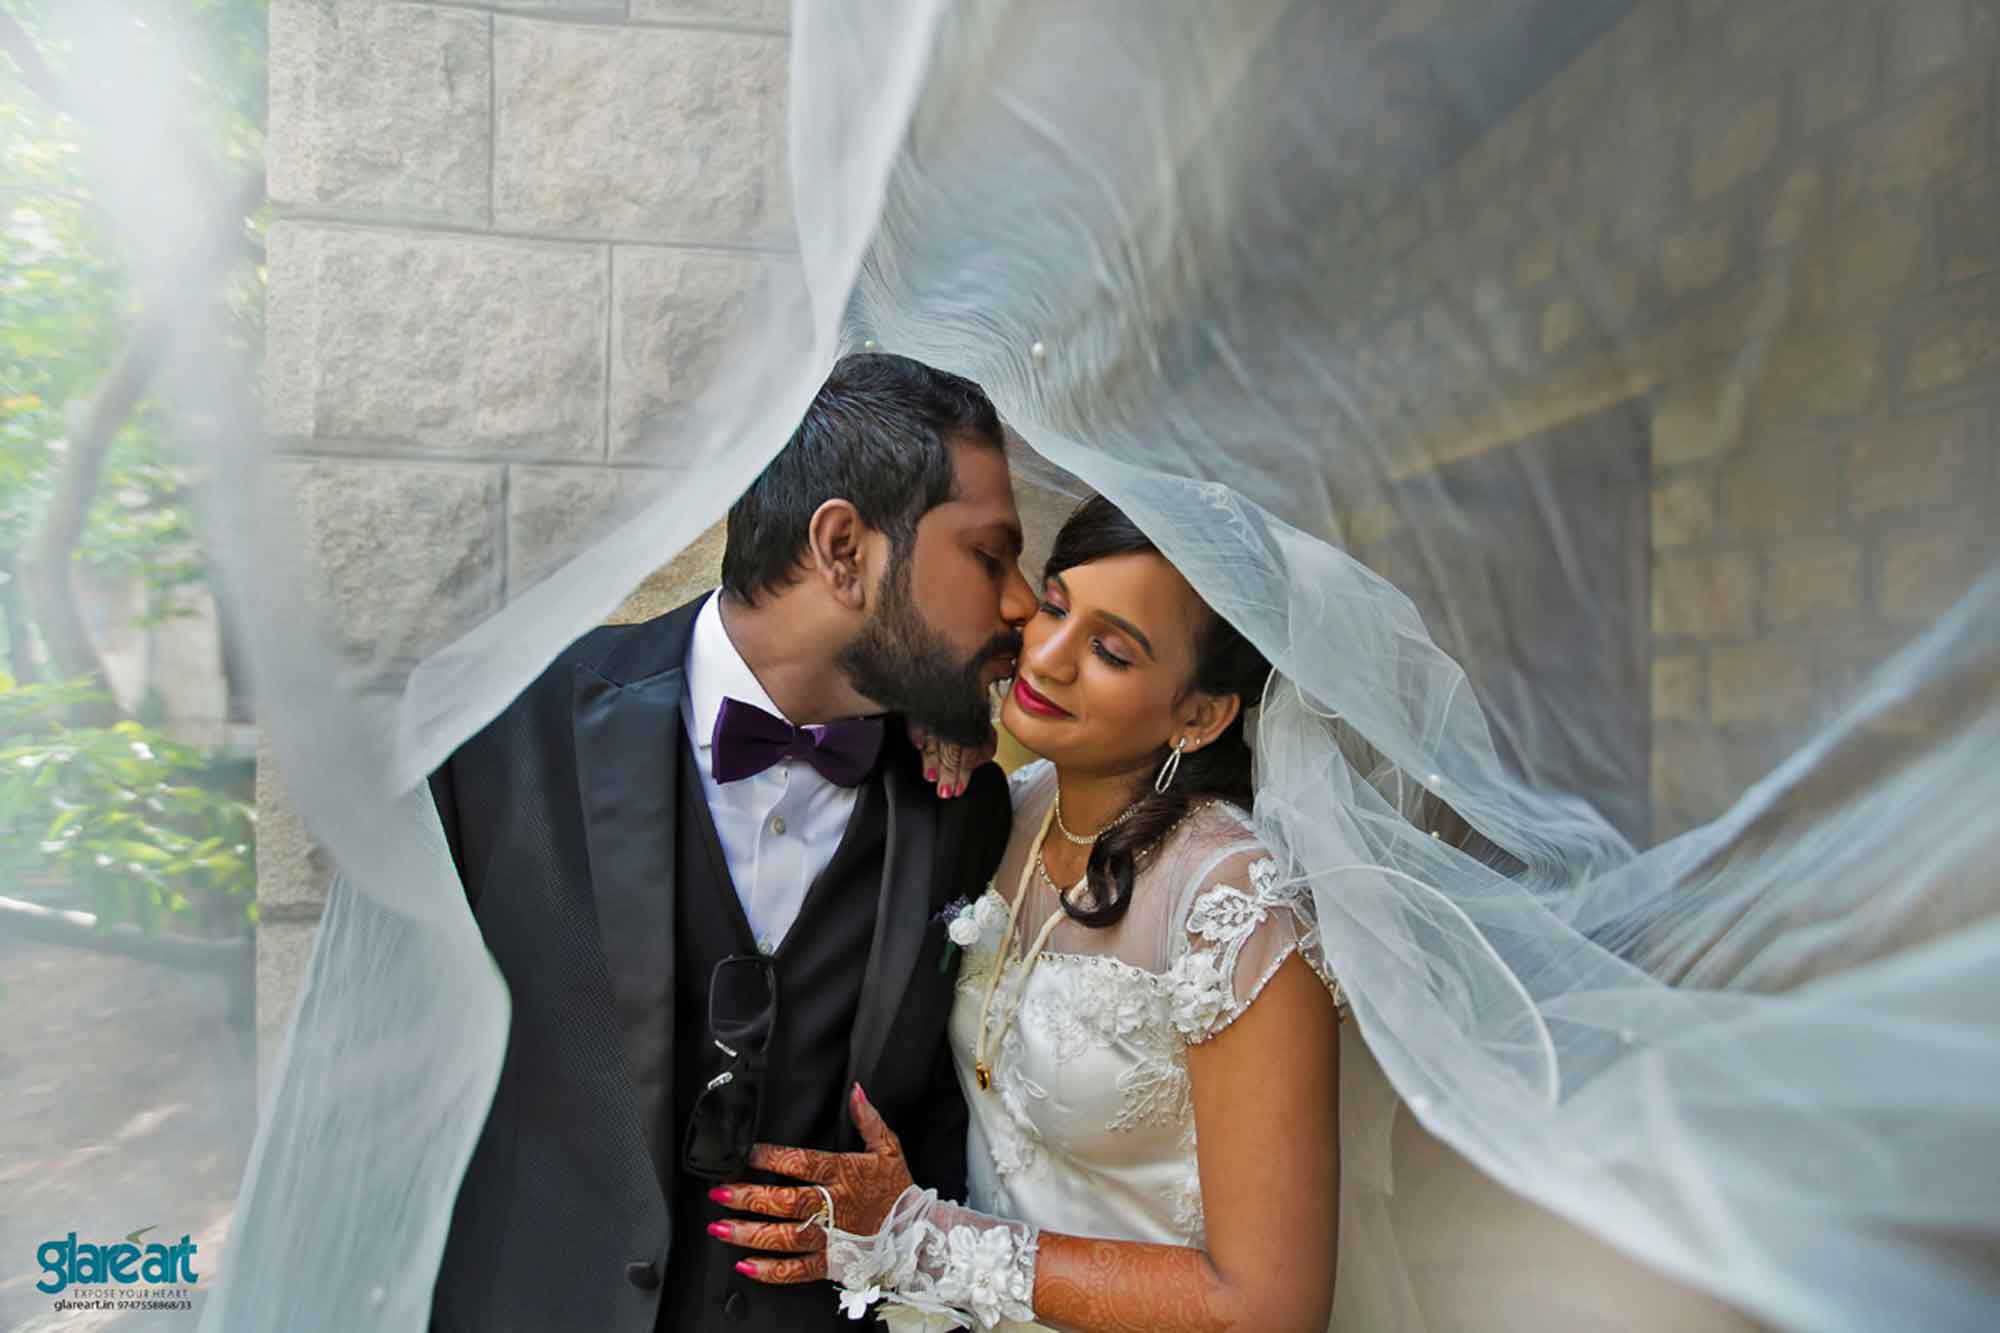
traditional, wedding, photograph, bride, woman, marriage, event, veil, ceremony, gown, fashion accessory, wedding dress, groom, tradition, bridal clothing, interaction, wedding reception, fun, girl, jewellery, happiness, smile